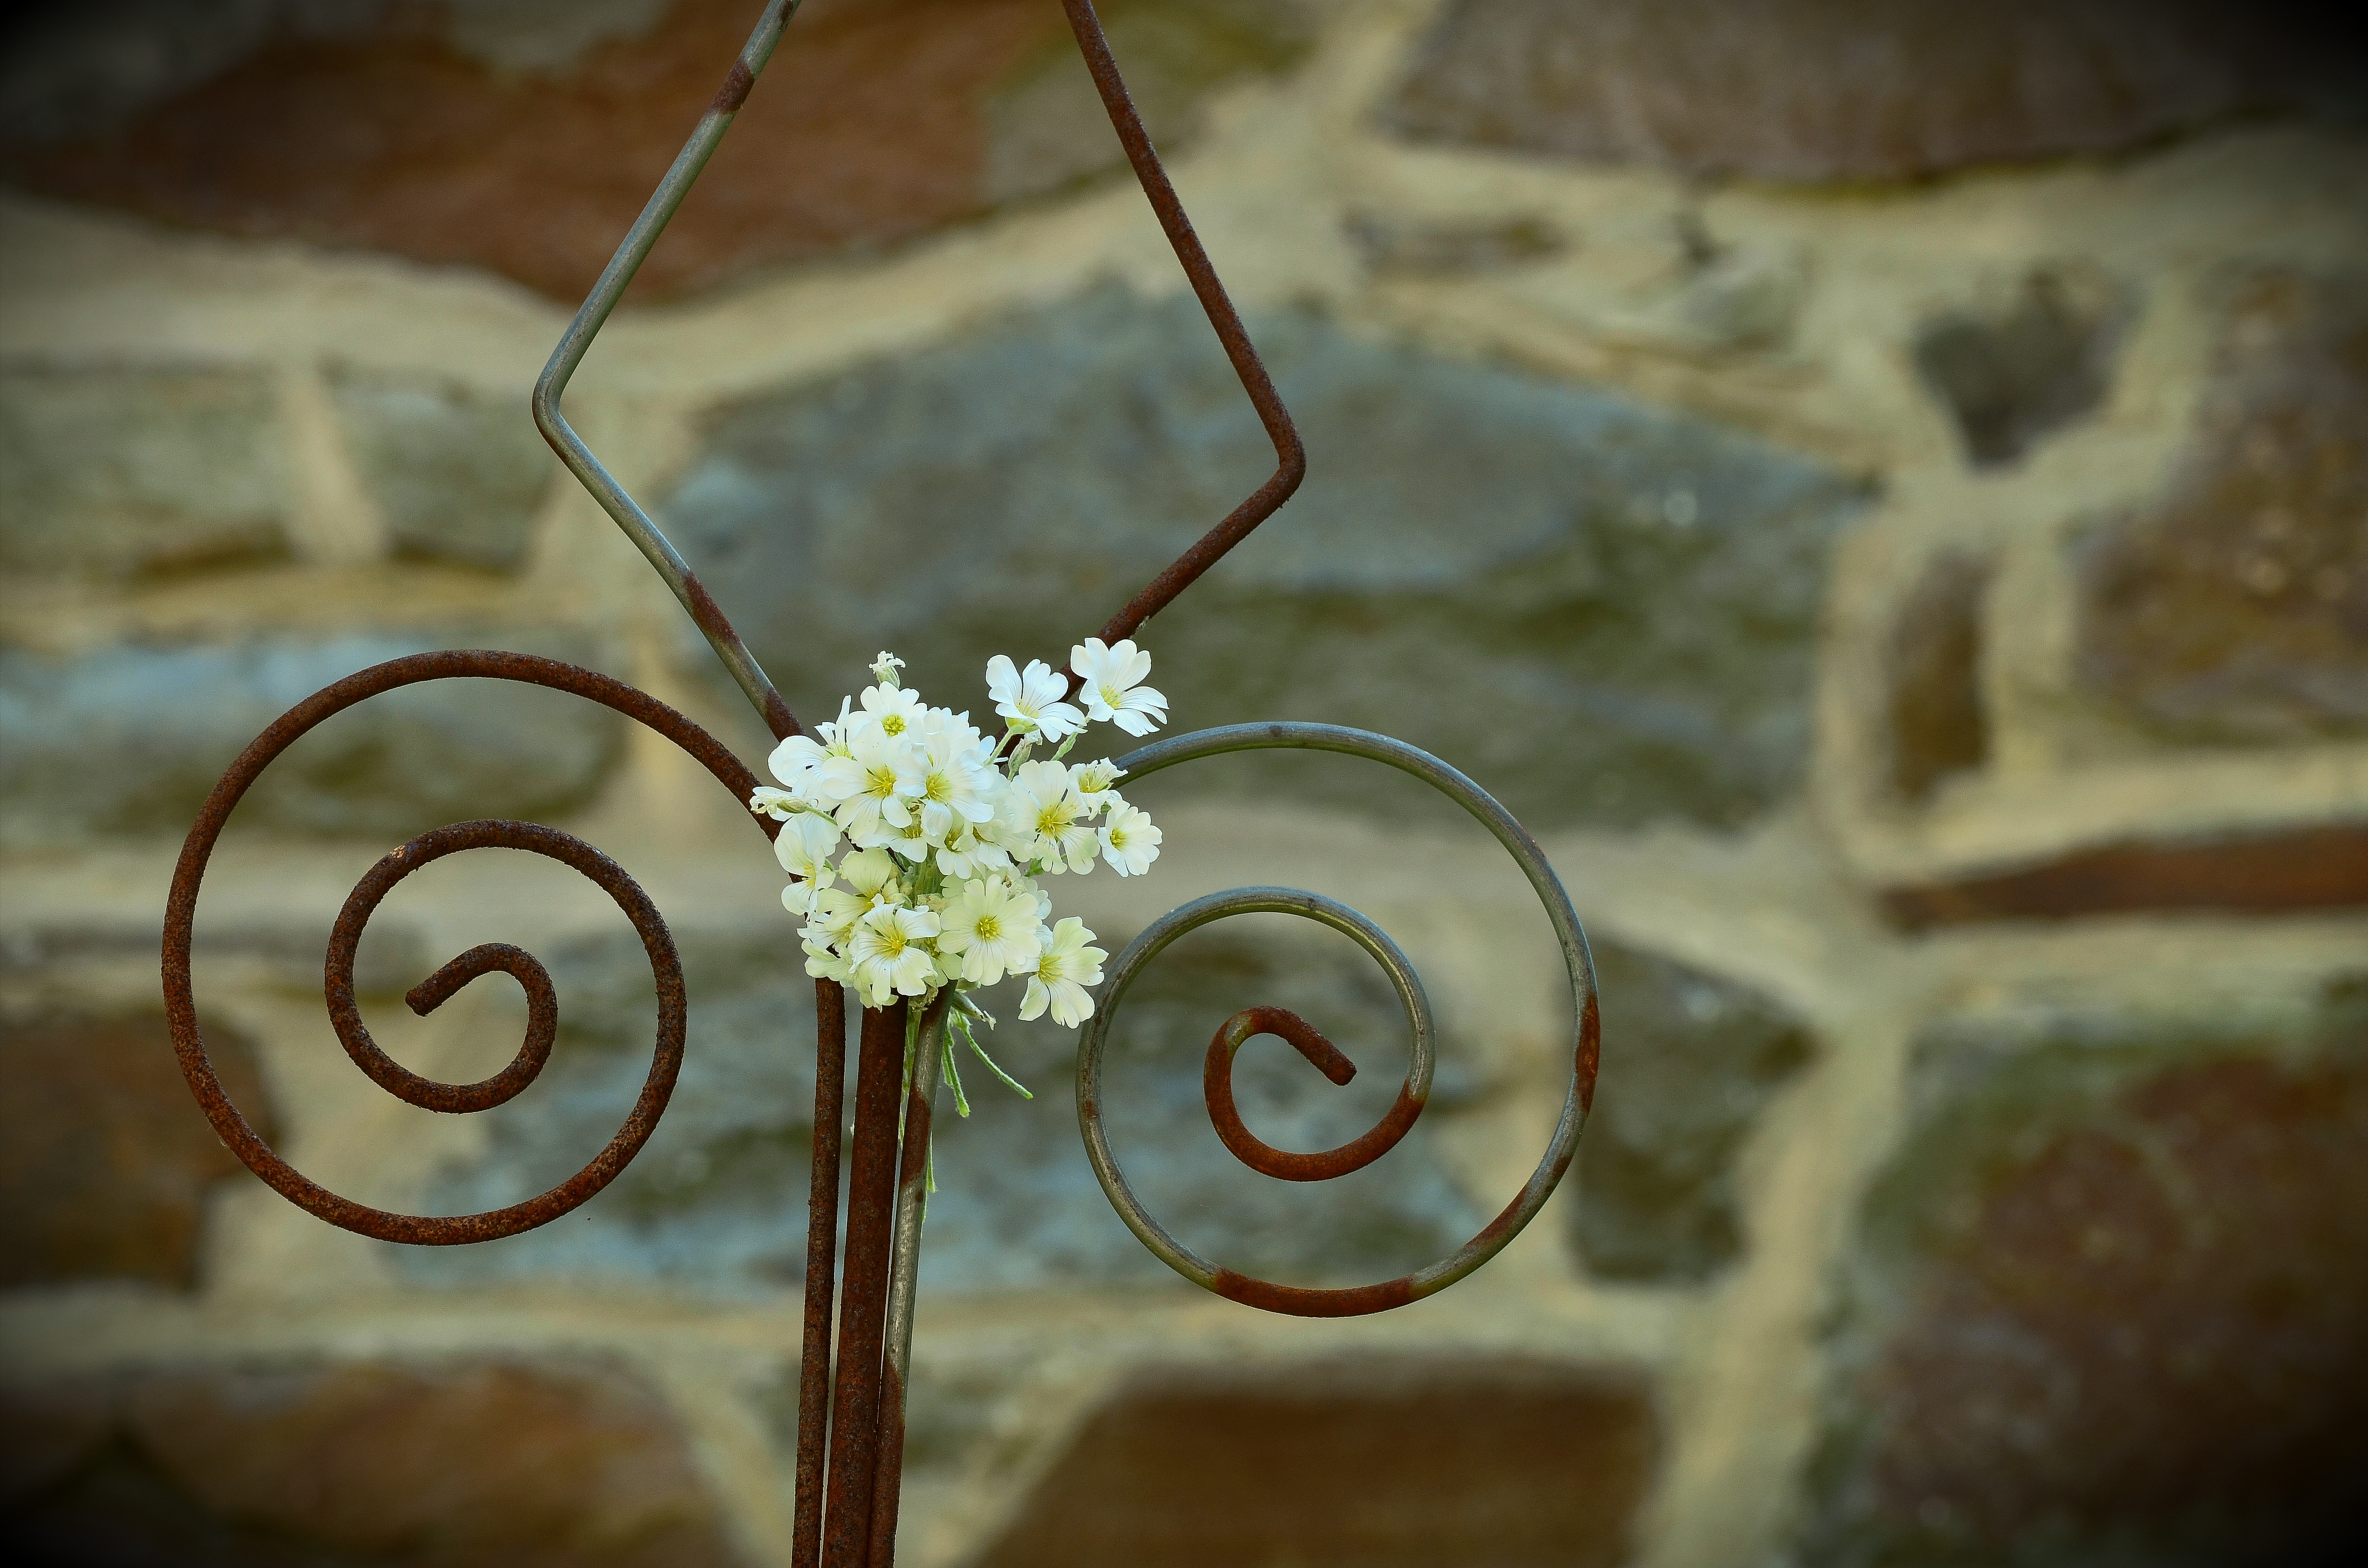
white, leaf, flower, old, green, yellow, close up, jewellery, art, rusty, rod, rusted, bricked, macro photography, iron wall, white floret, fashion accessory